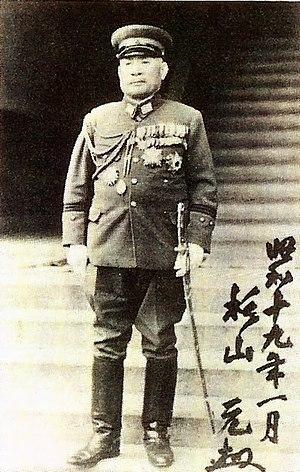
Hajime Sugiyama était un maréchal qui a servi successivement comme chef de l'état-major de l'armée, et comme ministre de la Guerre dans l'armée impériale japonaise pendant la Seconde Guerre mondiale entre 1937 et 1944. Comme ministre de guerre en 1937, il était l'un des principaux partisans de la seconde guerre sino-japonaise. Plus tard, comme chef de l'État Major de l'armée entre 1940 et 1944, il fut également partisan de l'expansion dans l'Asie du Sud-Est et de la guerre préventive contre les États-Unis.
Le titre de Gensui était le plus haut titre de l'armée impériale japonaise d'avant-guerre.